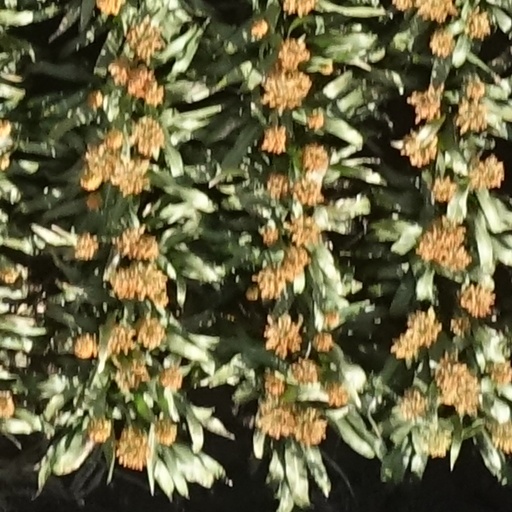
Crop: sorghum